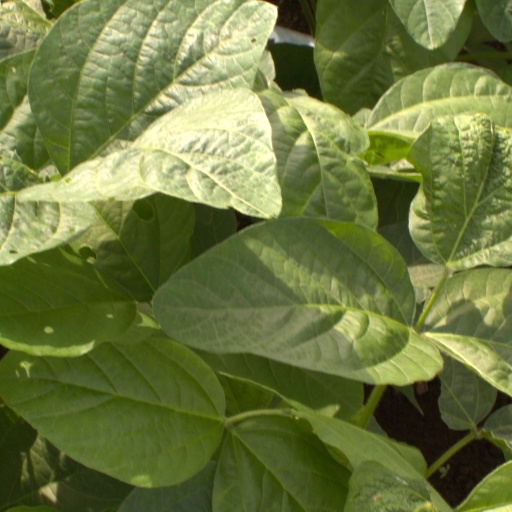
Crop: soybean